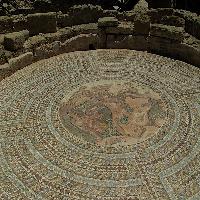
Weather: cloudy or overcast